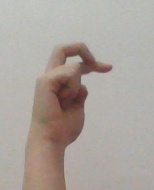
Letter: zay